Amylostereum

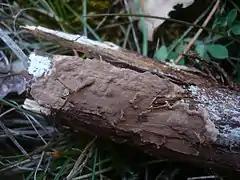
"Amylostereum laevigatum" on fallen juniper

Amylostereaceae usually infest only dead or cut down conifer wood. Three species – "A. areolatum", "A. laevigatum" and "A. chailletii" – may also establish a symbiosis with wood wasps ("Siricidae"), which beside freshly logged trees also infest living trees and infect them with fungi. Symbioses have been recorded with several species: "Sirex noctilio", "S. juvencus", "S. nitobei", "S. cyaneus", "S. edwarsii", "S. nitidus", and, in Japan, "Urocerus antennatus" and "Xoanon matsumurae". Wasps of the genera "Sirex" and "Urocerus" store oidia (the hypha of fungi split up to spores) in special abdominal organs. The wood wasps infect trees by splashing a phytotoxic secretion below the bark and at the same time injecting fungal spores into the hole. The secretion weakens the tree and temporarily diminishes its immune system, whereby the fungus can spread along the xylem. The infection with Amylostereaceae fulfill two functions for the wasps: it provides the larvae food, because the white rot softens the wood; at the same time, the mycelia of the fungi serves as food for the larvae. After the larvae pupate, it absorbs the mycelia of the Amylostereaceae into its body to oviposit together with its eggs. The fungus benefits from the symbiosis as it spreads faster and more effectively than through airborne spores and furthermore does not need to develop fruit bodies. "A. ferreum" is the only "Amylosterum" species that has not been associated with any woodwasps.